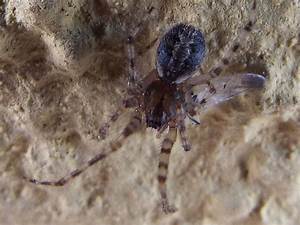
Label: ragno